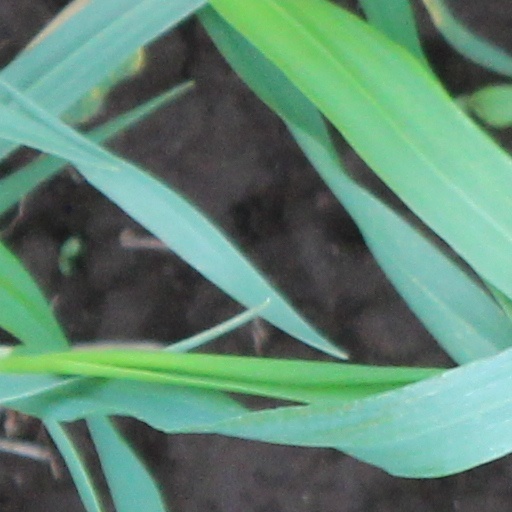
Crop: wheat